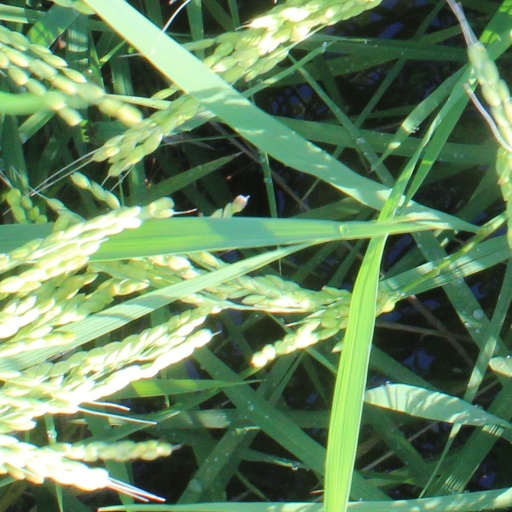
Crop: rice